Down feather

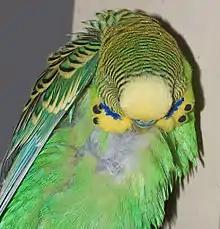
Body down feathers, like these exposed on this adult male budgerigar's back, lie underneath the contour feathers and help to insulate birds against heat loss.

The loose structure of down feathers traps air, which helps to insulate the bird against heat loss and contributes to the buoyancy of waterbirds. Species that experience annual temperature fluctuations typically have more down feathers following their autumn moult. There is some evidence that down feathers may also help to decrease the incidence of nestling cannibalism among some colonially nesting species, as the stiffness of the feathers make the young more difficult to swallow. Pollutants can reduce the efficiency of these functions. When oiled, for example, down feathers mat and clump together, which breaks down the bird's insulation and allows water to reach the skin.